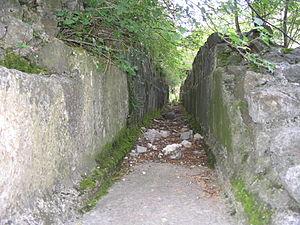
Trieste [tri.ˈɛsː.te] est une ville italienne située au pied des Alpes dinariques sur la mer Adriatique au bord du golfe de Trieste et de la baie de Muggia, à proximité de la frontière italo-slovène. Elle est le chef-lieu de la région autonome de Frioul-Vénétie Julienne et de la province de Trieste.